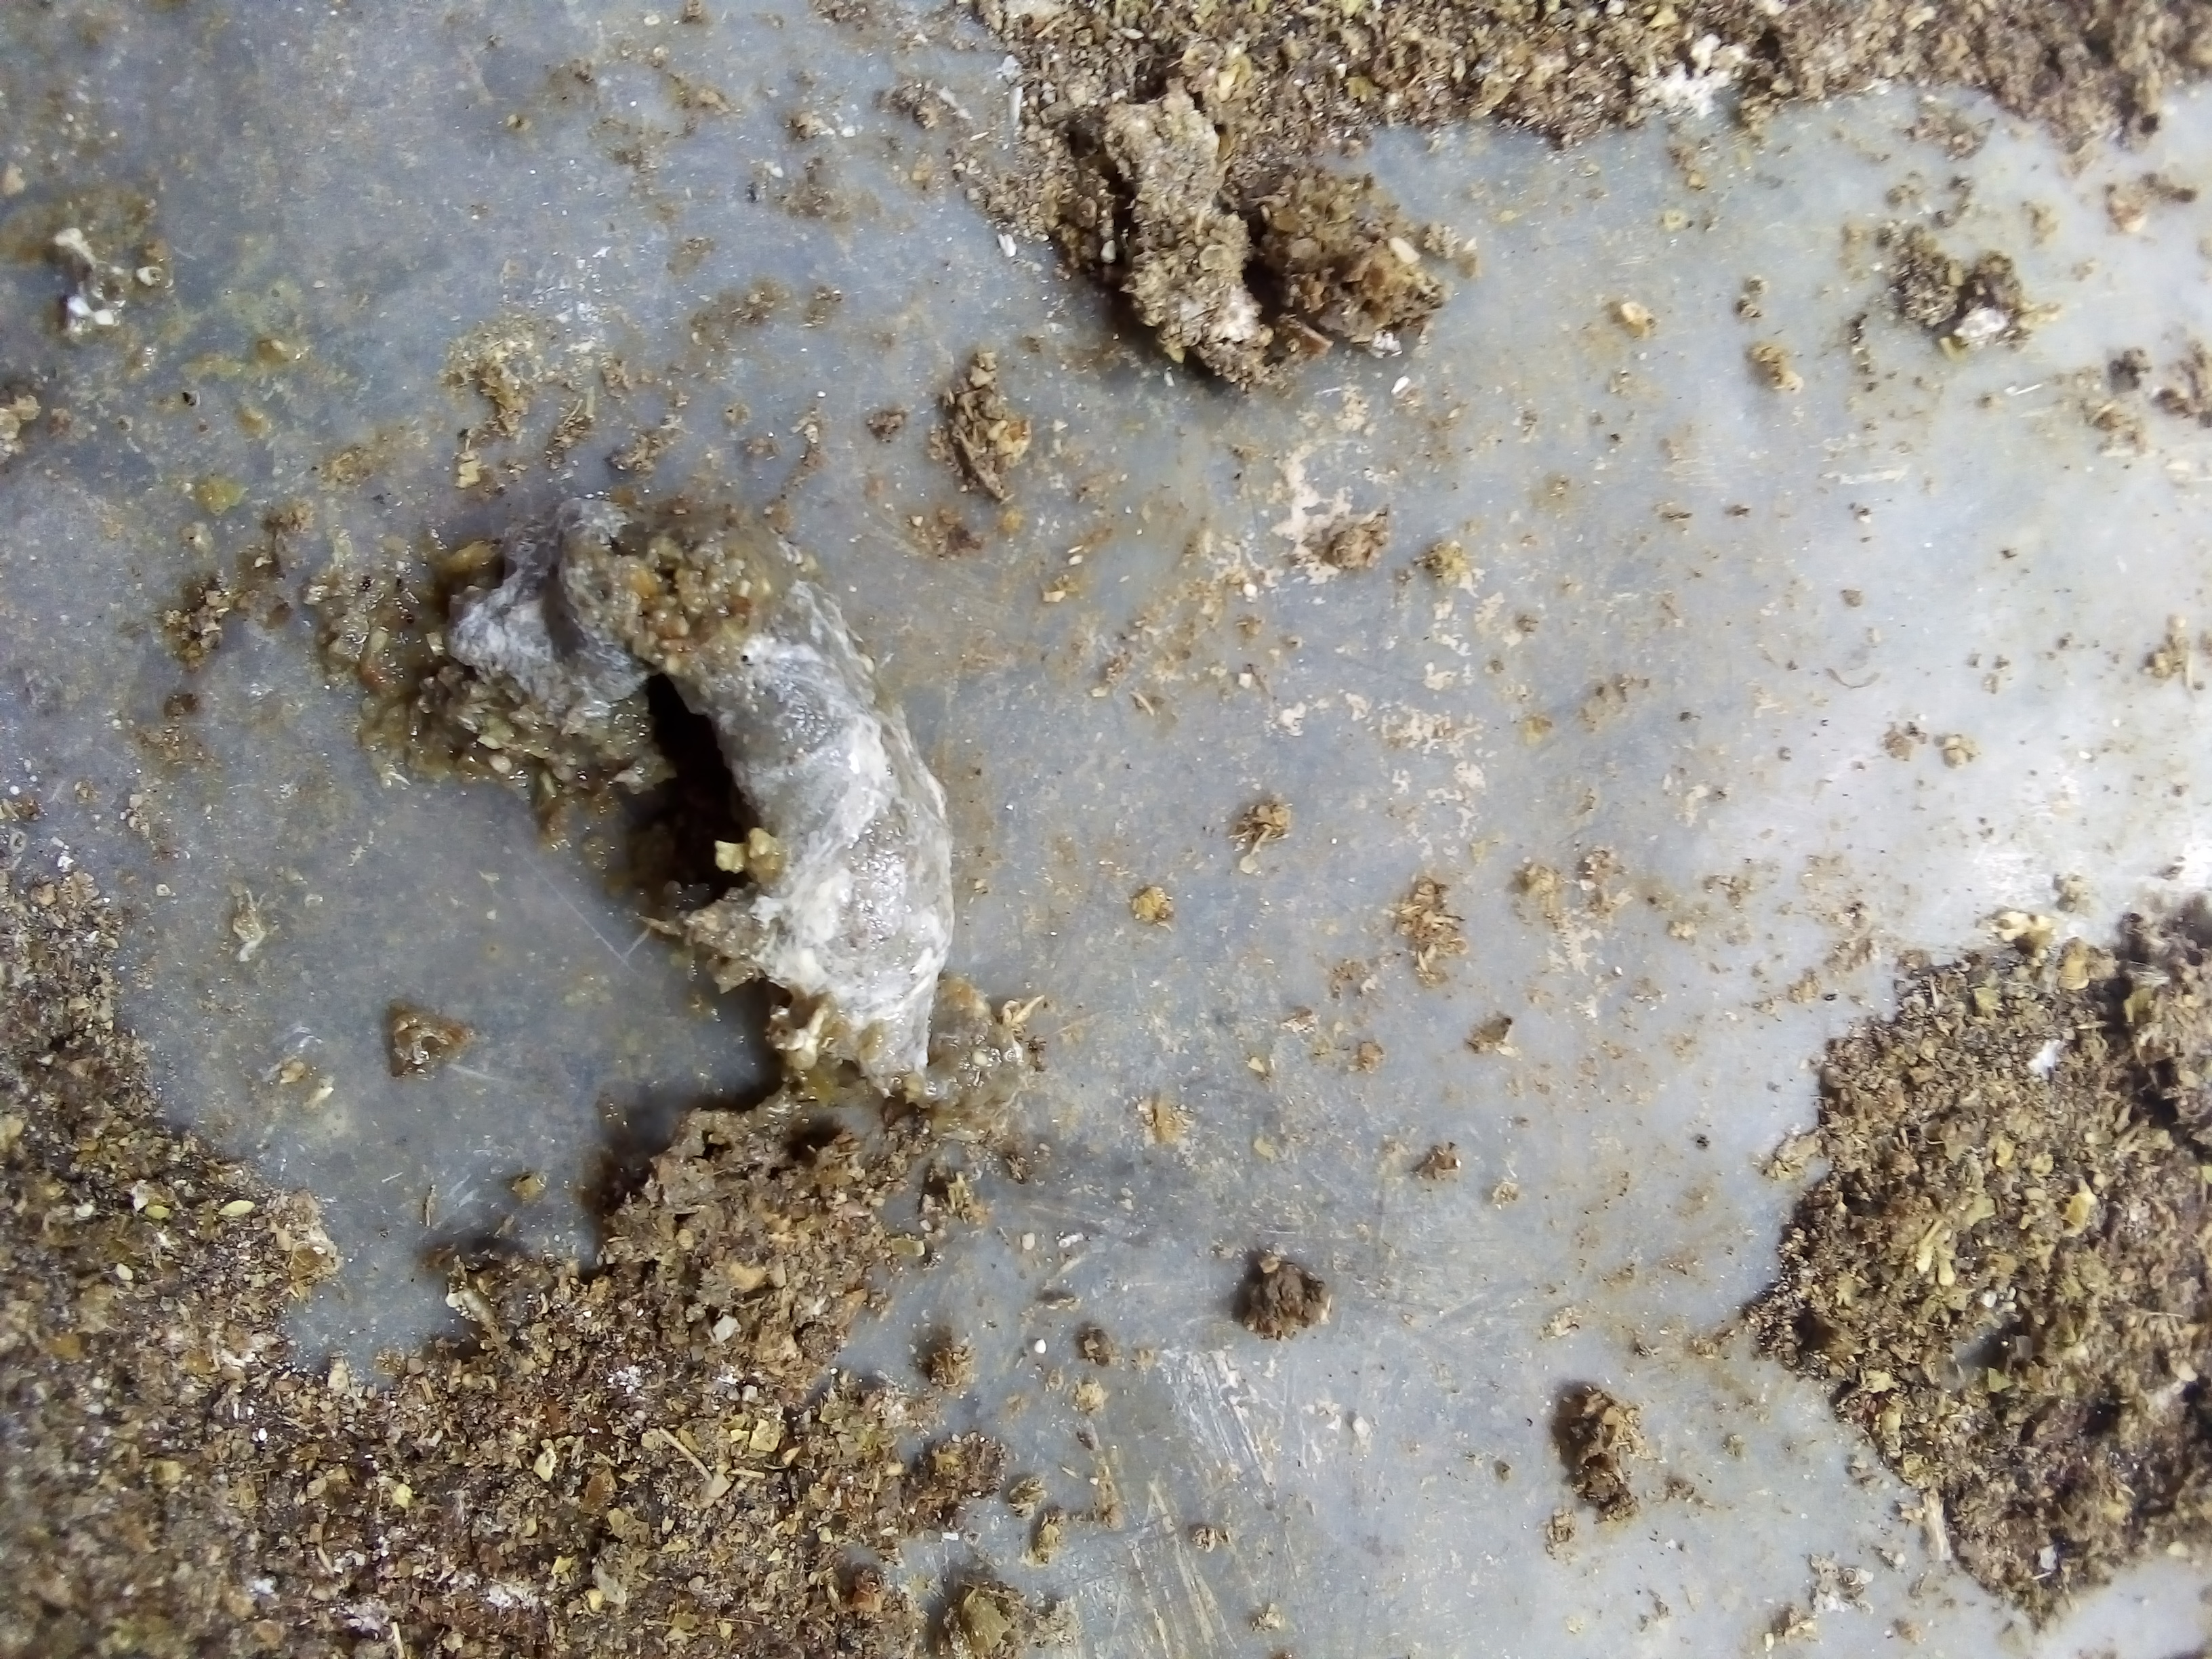
PCR-confirmed diagnosis: Salmonella